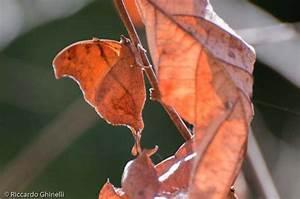
butterfly